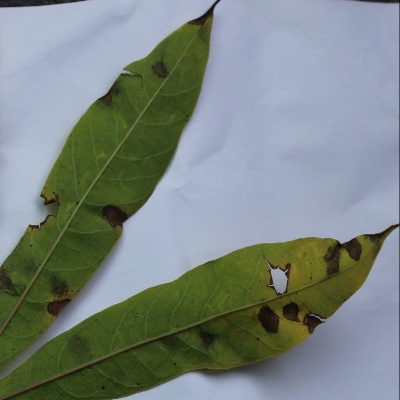
Crop: Cassava
Condition: brown spot